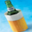
Label: bottle